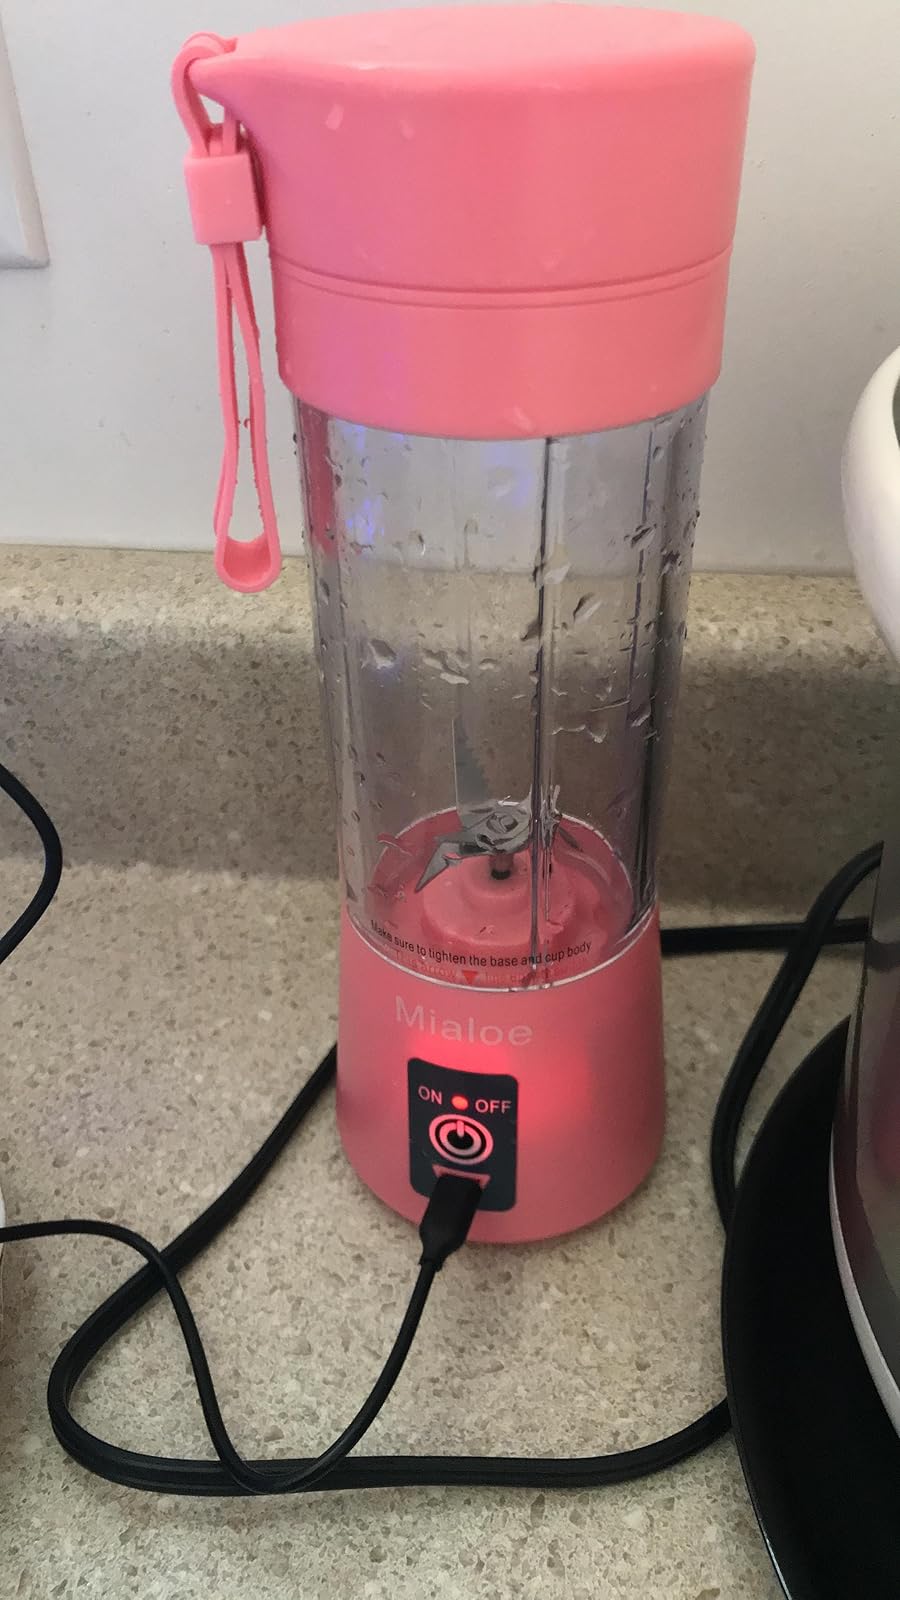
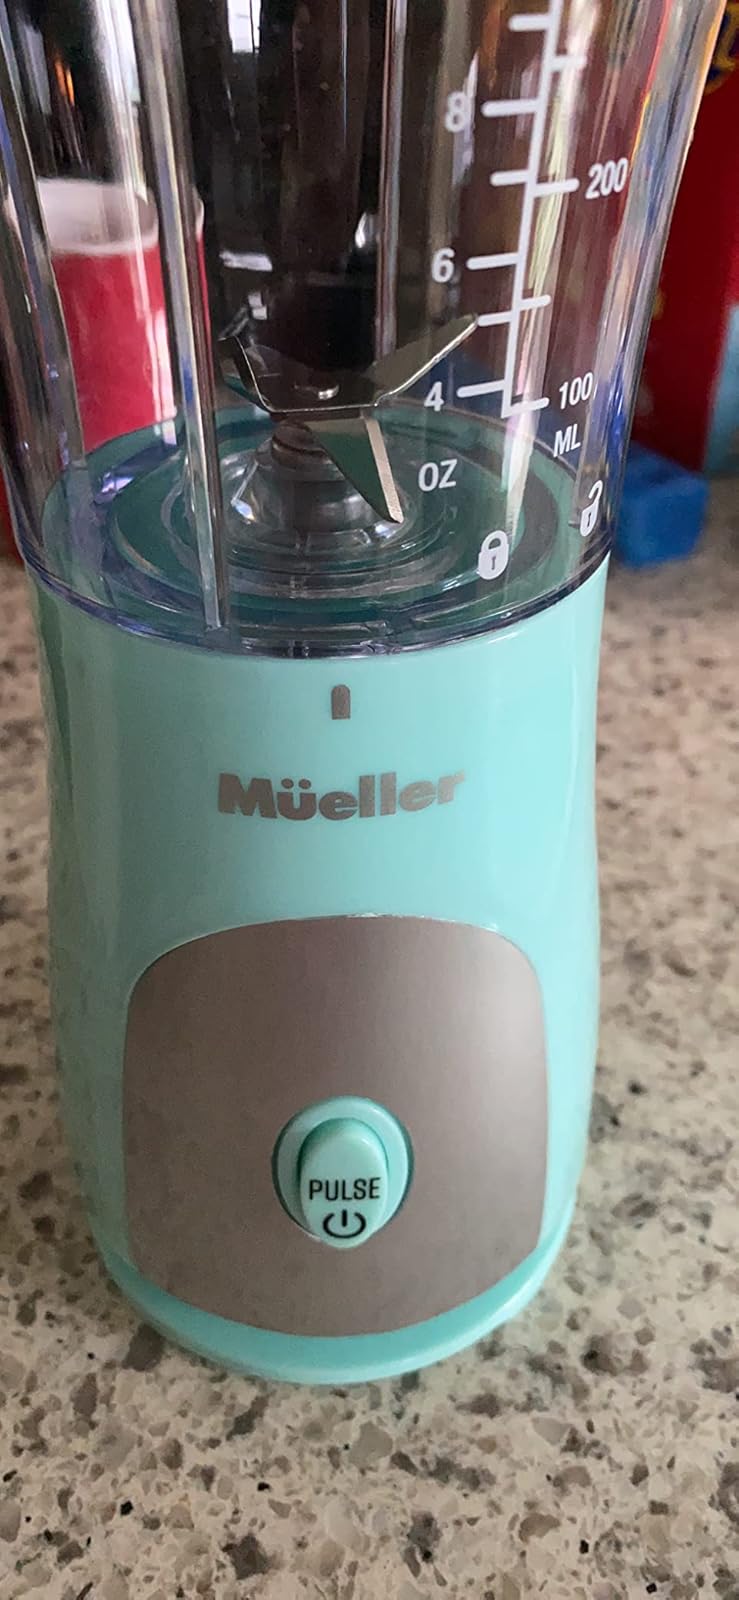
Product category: items_blender
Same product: no